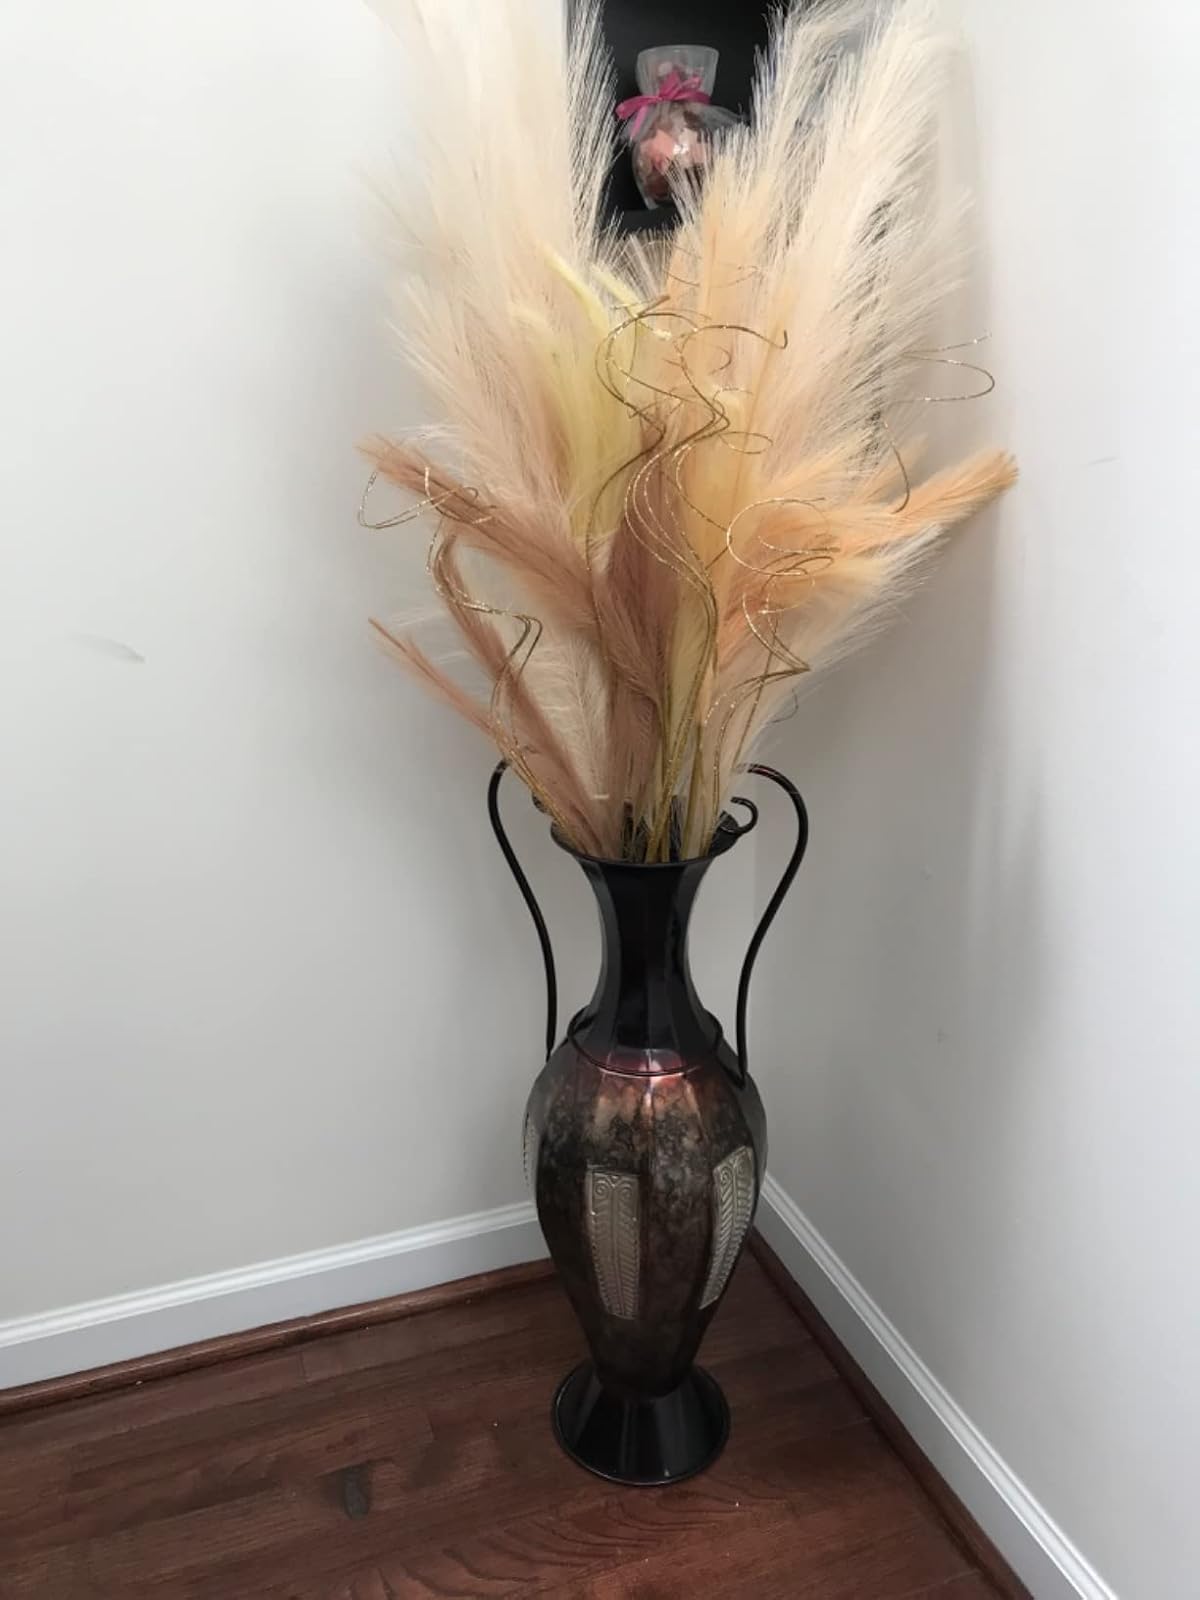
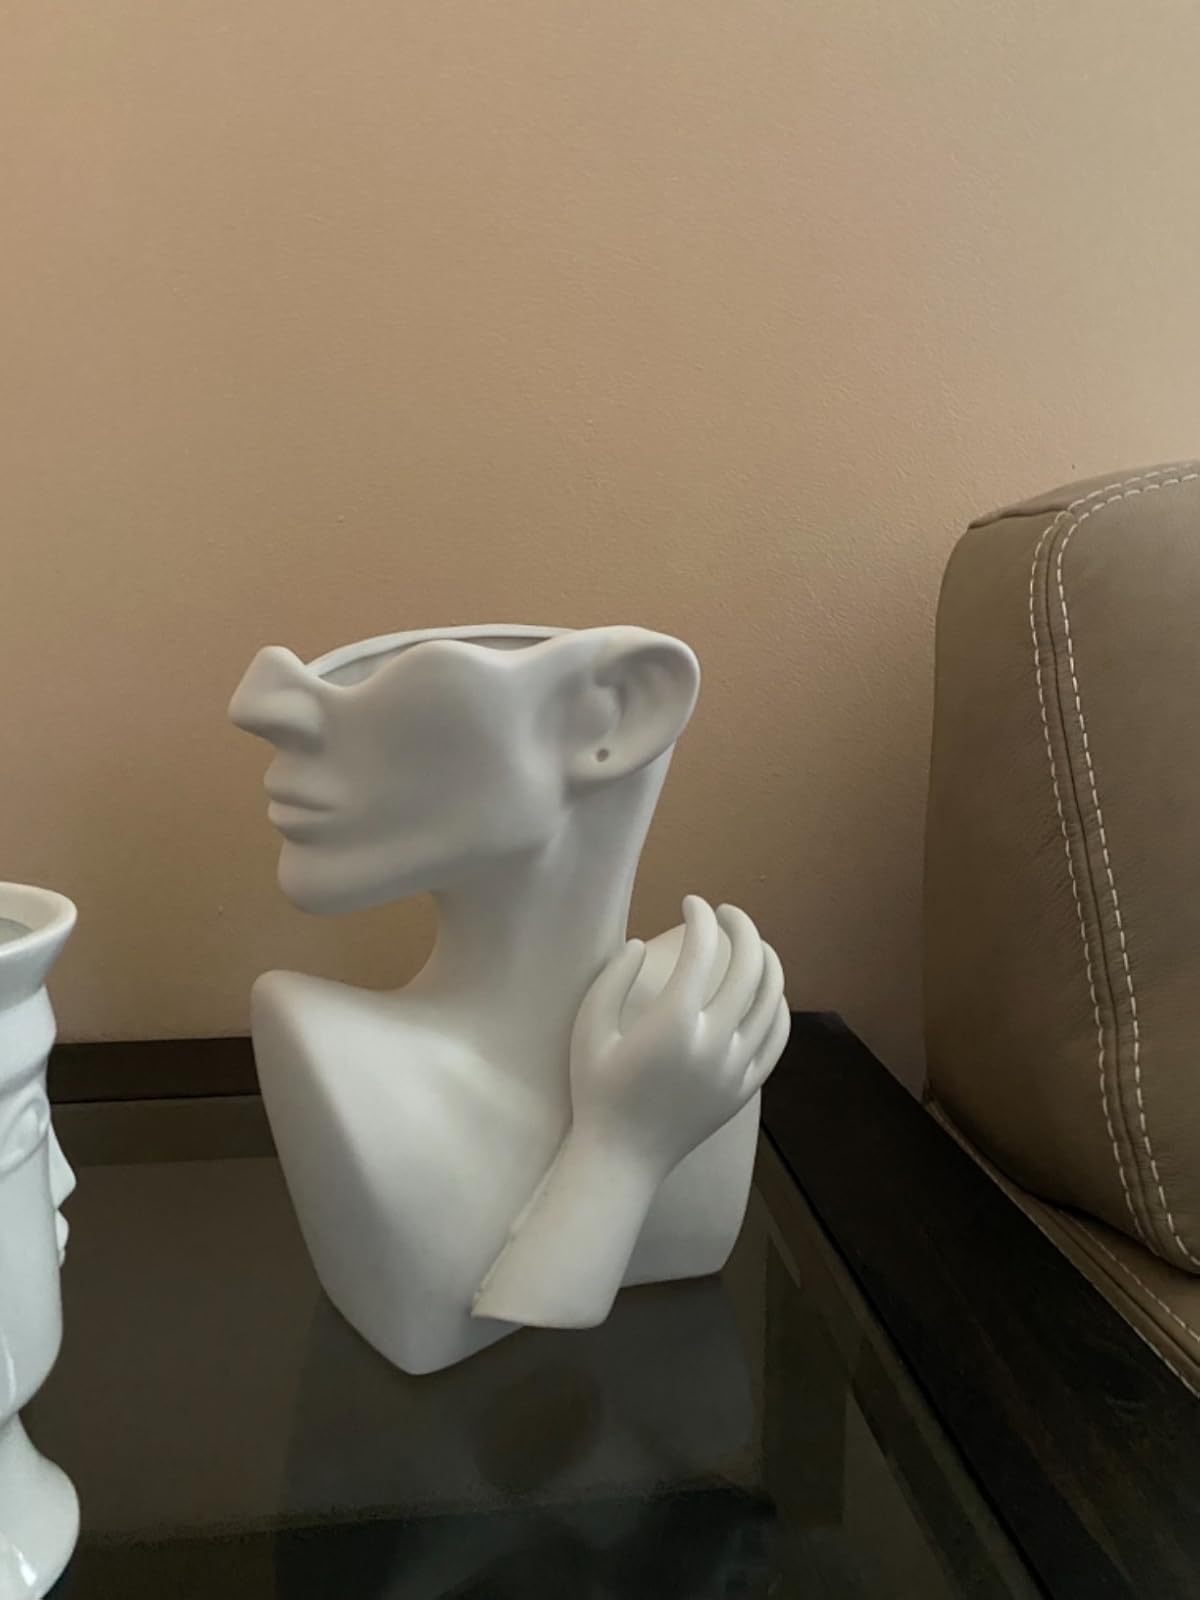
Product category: vase
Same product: no